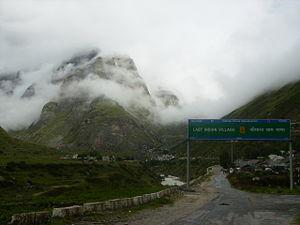
Le col de Mana est un col de montagne de l'Himalaya situé à la frontière entre l'Inde et le Tibet. Il culmine à 5 545 m d'altitude, ce qui en fait le plus haut col accessible aux véhicules automobiles du monde.